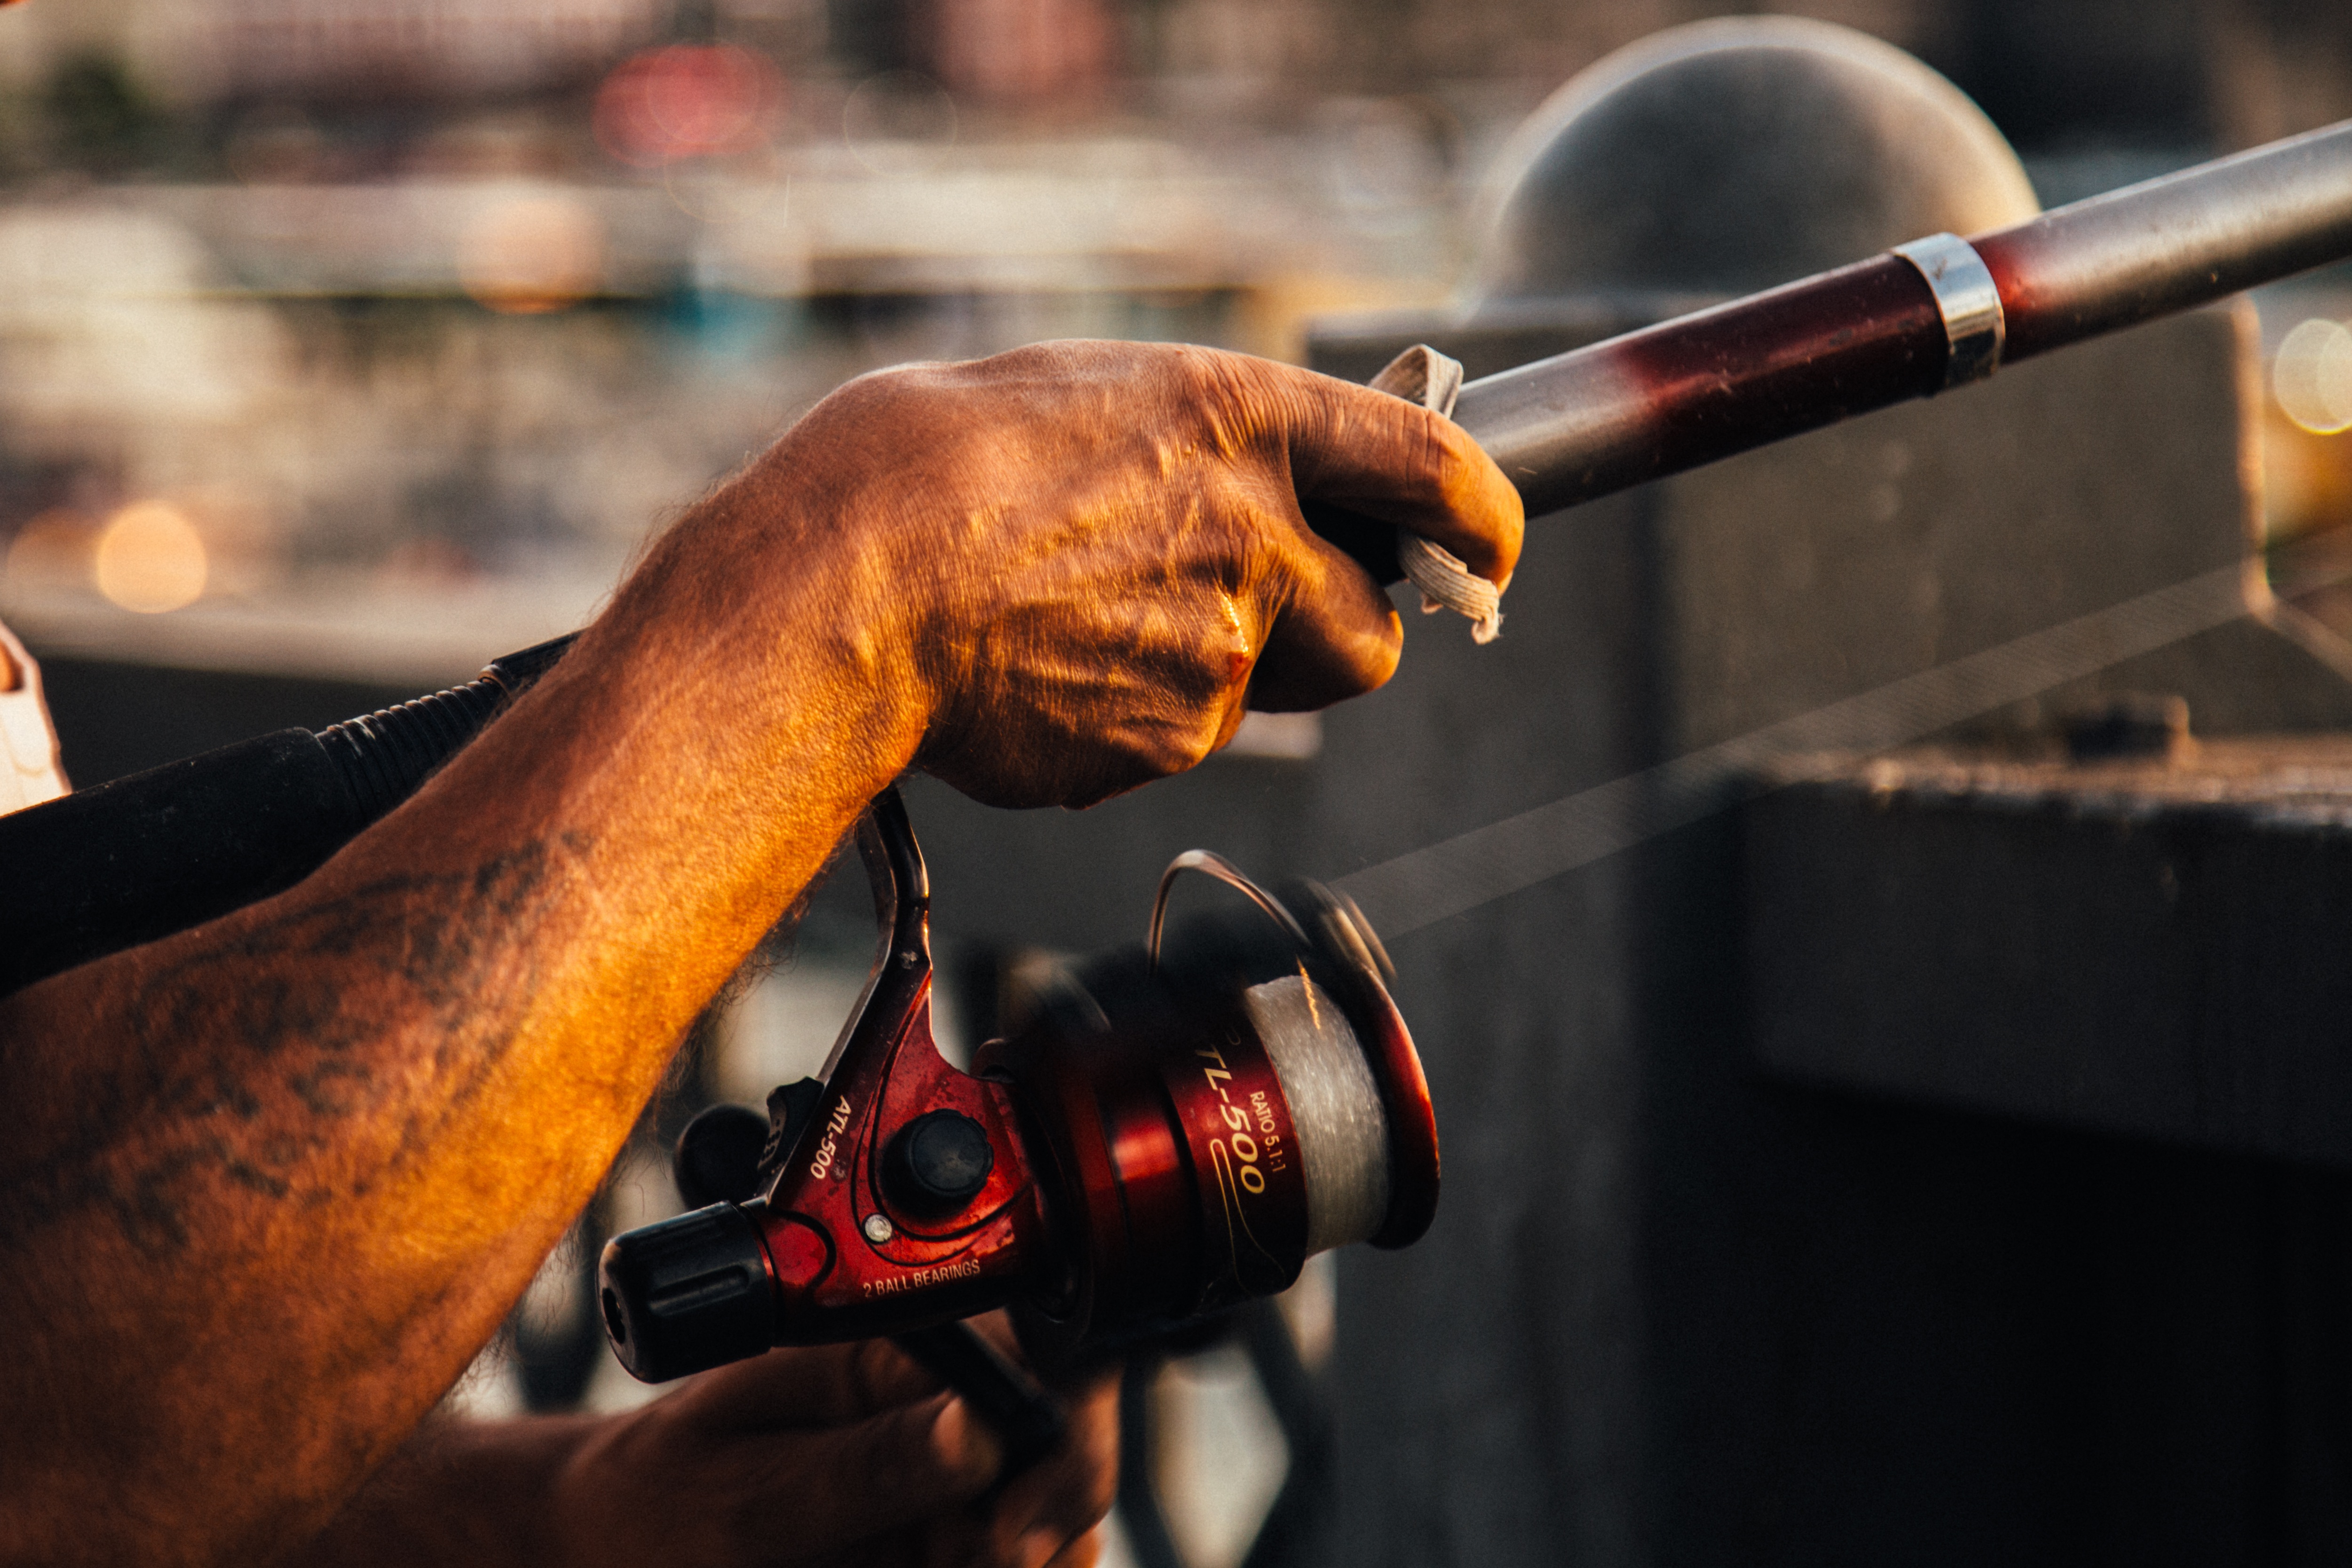
fish